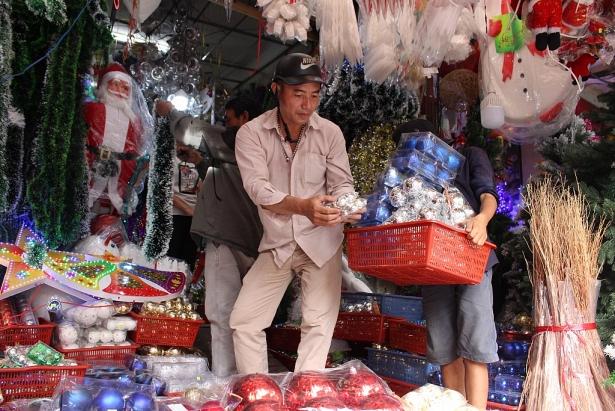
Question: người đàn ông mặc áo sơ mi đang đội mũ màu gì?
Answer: người đàn ông mặc áo sơ mi đang đội mũ màu đen